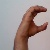
The image shows a hand gesture representing the letter 'C' in Indian Sign Language.